Diadem (horse)

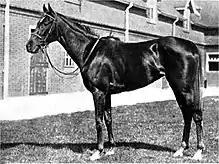
Diadem in 1917.

Diadem (1914–1931) was a British Thoroughbred racehorse who won the 1000 Guineas in 1917. She went on to become a top sprinter, recording two victories in both the King's Stand Stakes and the July Cup. In total she won 24 of her 39 races. Diadem was bred and owned by Edgar Vincent, 1st Viscount D'Abernon, and trained by George Lambton. The Diadem Stakes at Ascot Racecourse was named after her.